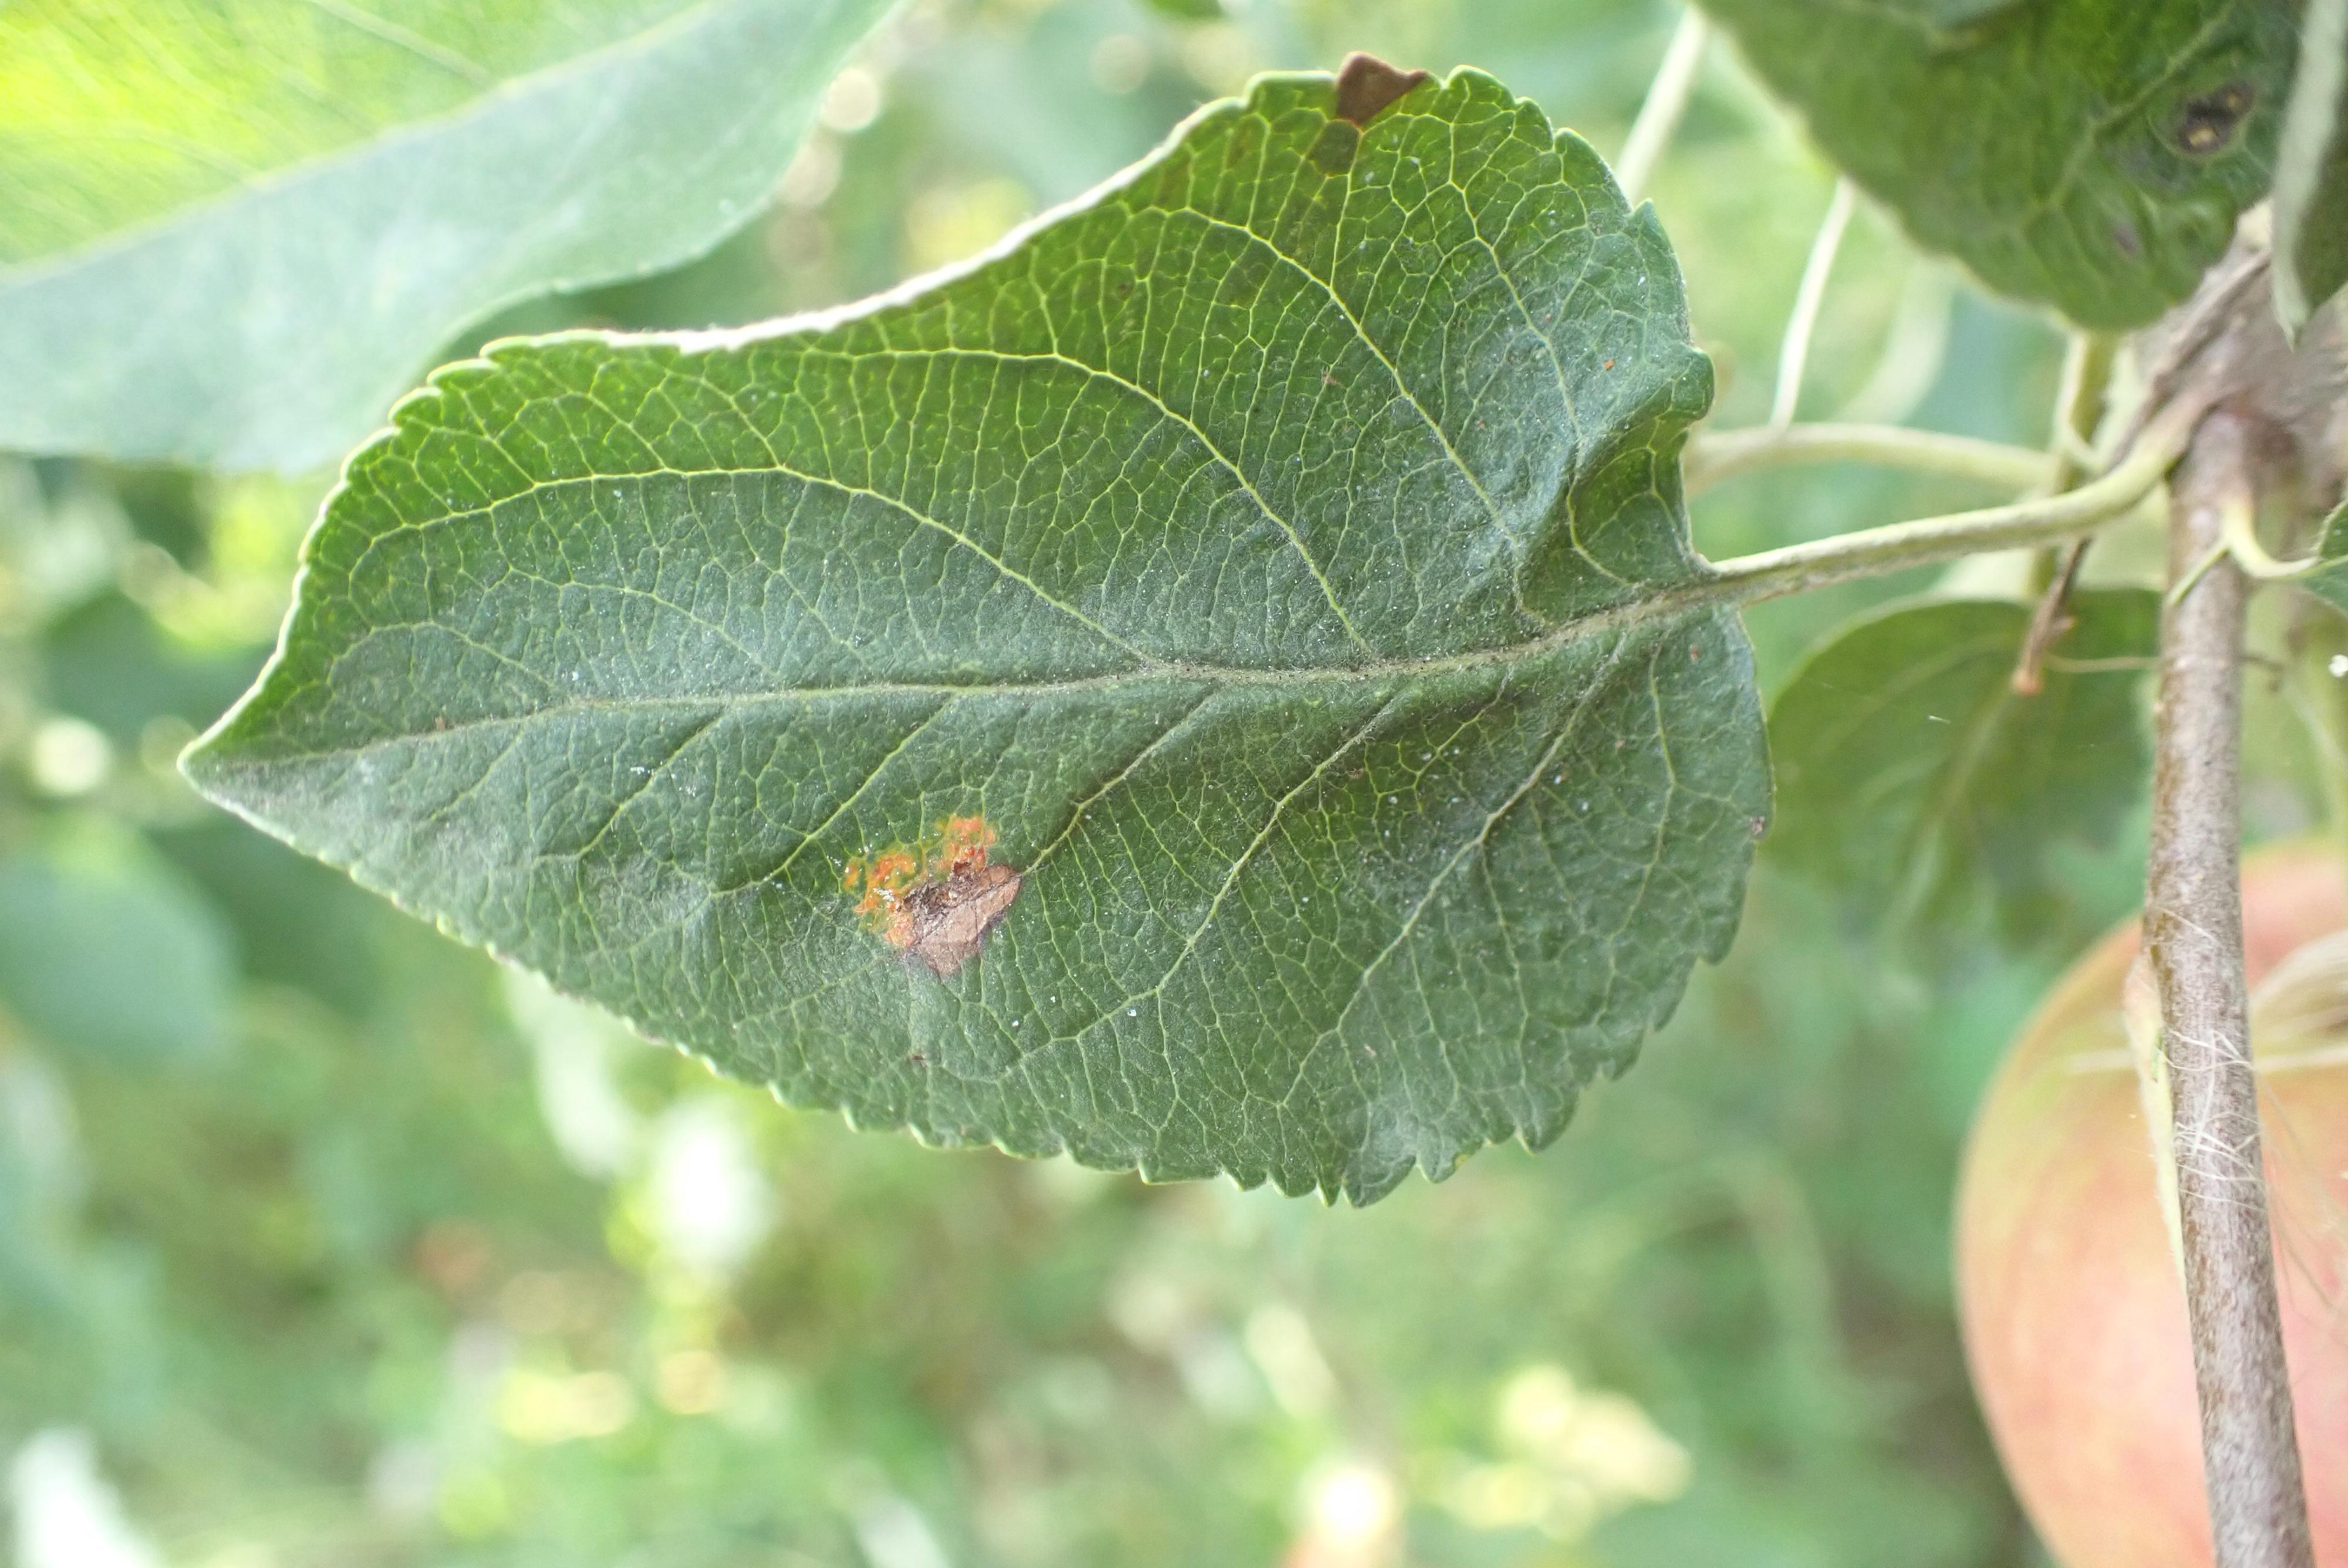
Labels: scab, frog_eye_leaf_spot